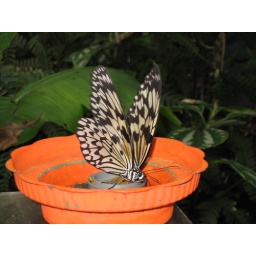
Enjoying a drink in an orange tub